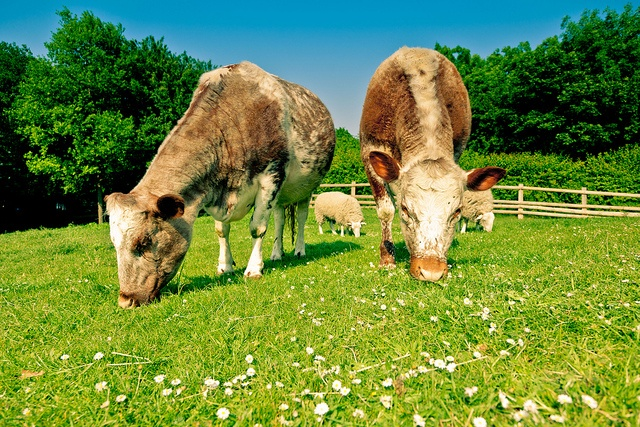
Cows in a pastoral setting grazing in the grass.
Buff cows eating grass in a pasture with sheep.
Two cows and two sheep grazing in a pasture.
Two cows in the foreground grazing in the field while two sheep do the same in the background.
Two cows standing next to each other on a field.